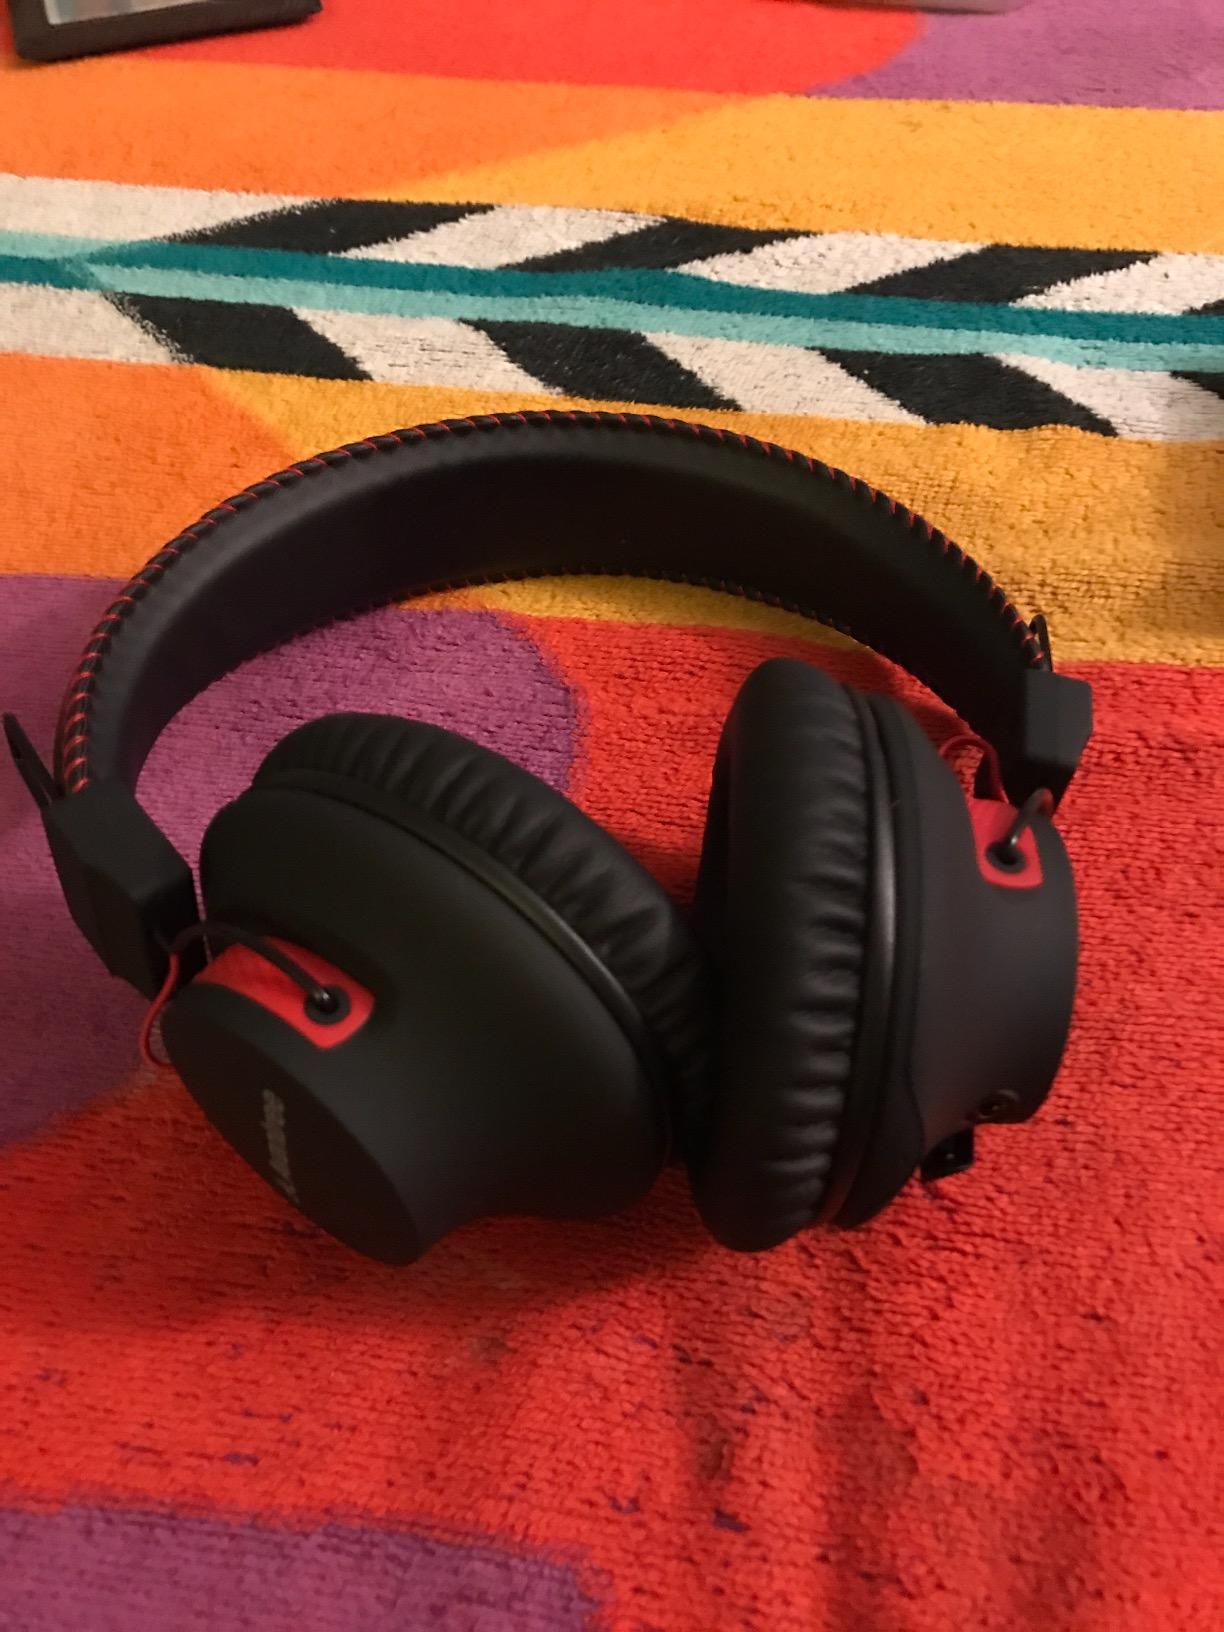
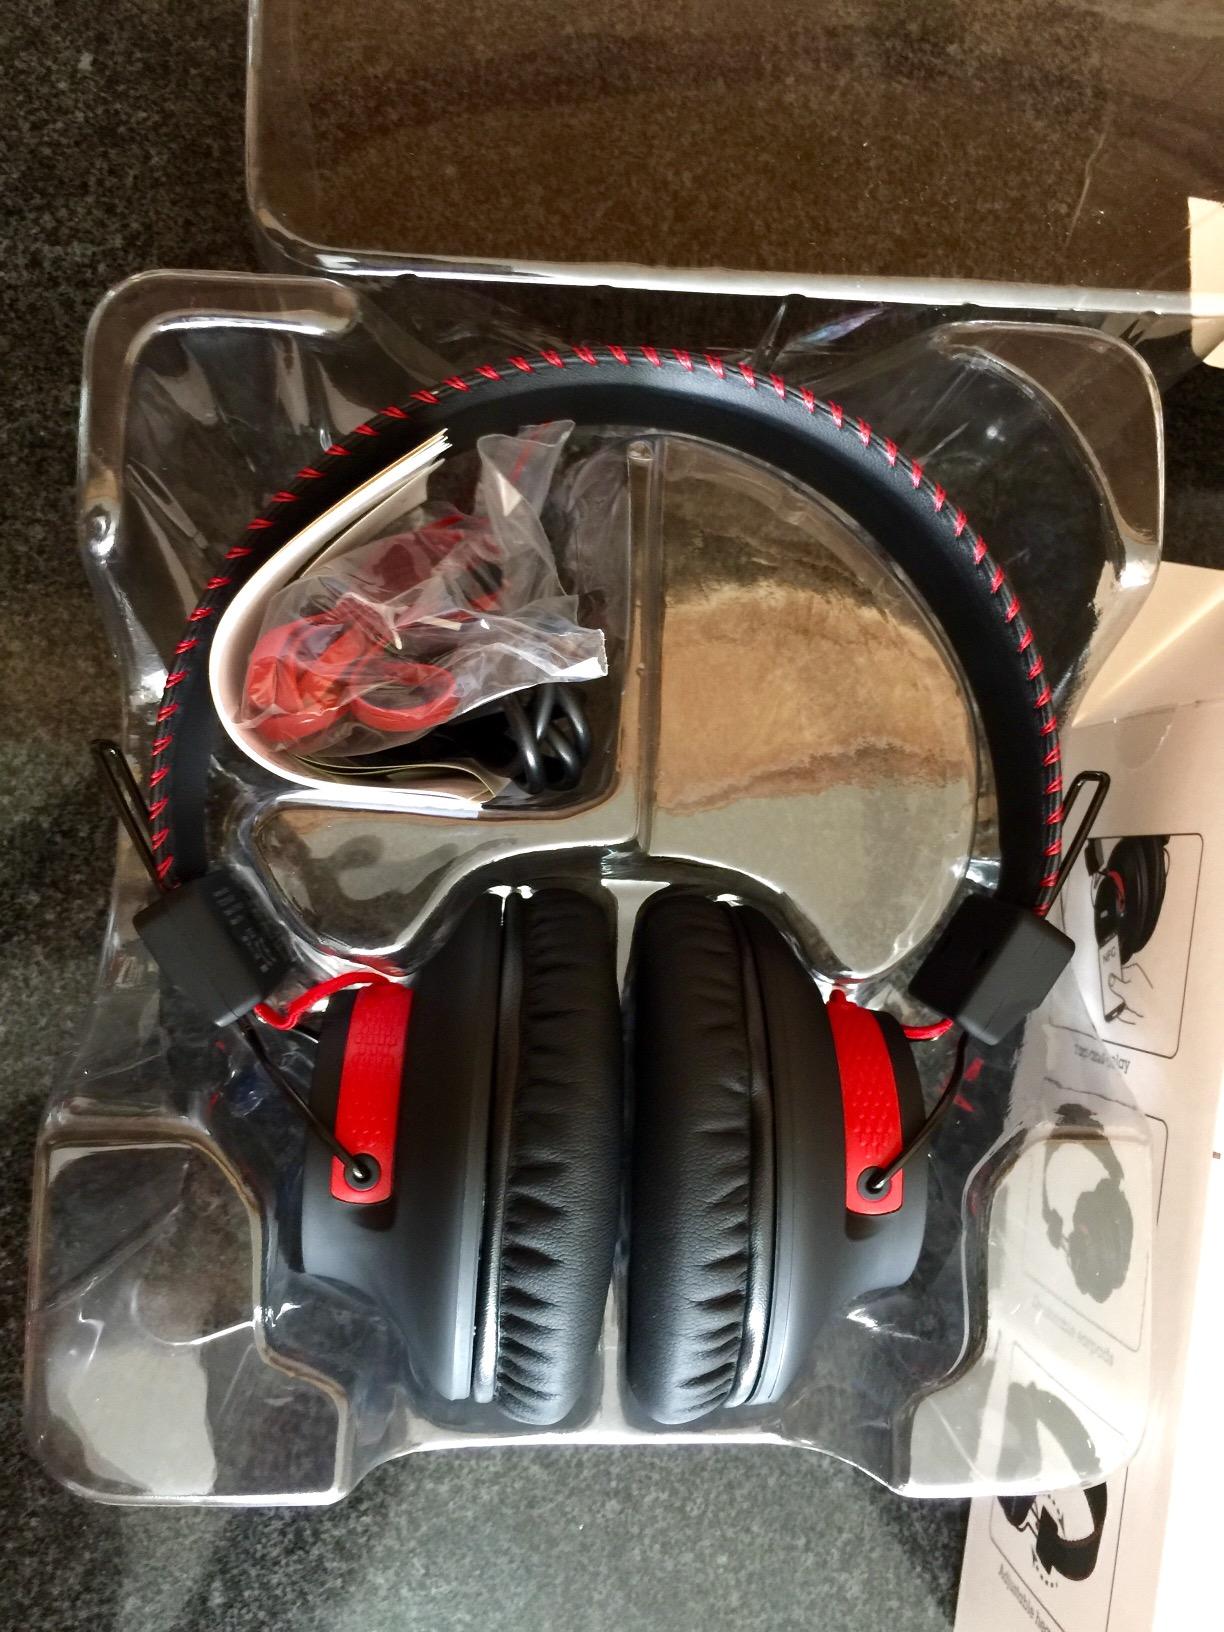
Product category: headphones
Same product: yes